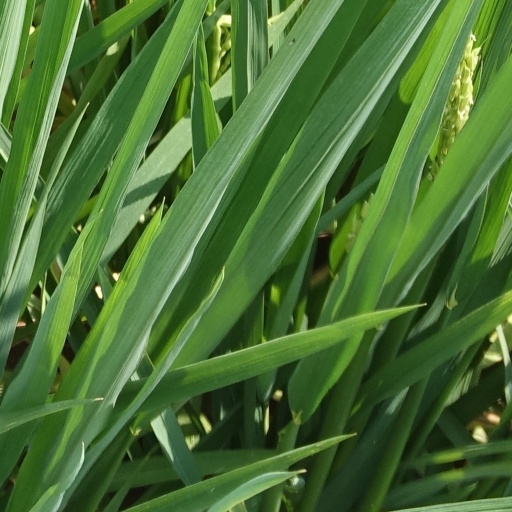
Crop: rice